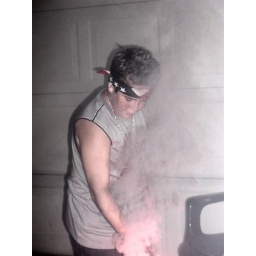
Here's my son lighting sparklers in front of the house in Sunrise - July 4, 2002.